Question: Please indicate a possible affordance area of the boxing_punching_bag that can be used for striking
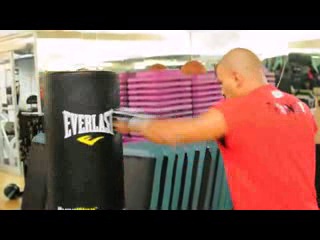
Answer: [39.5, 73, 128.5, 210]